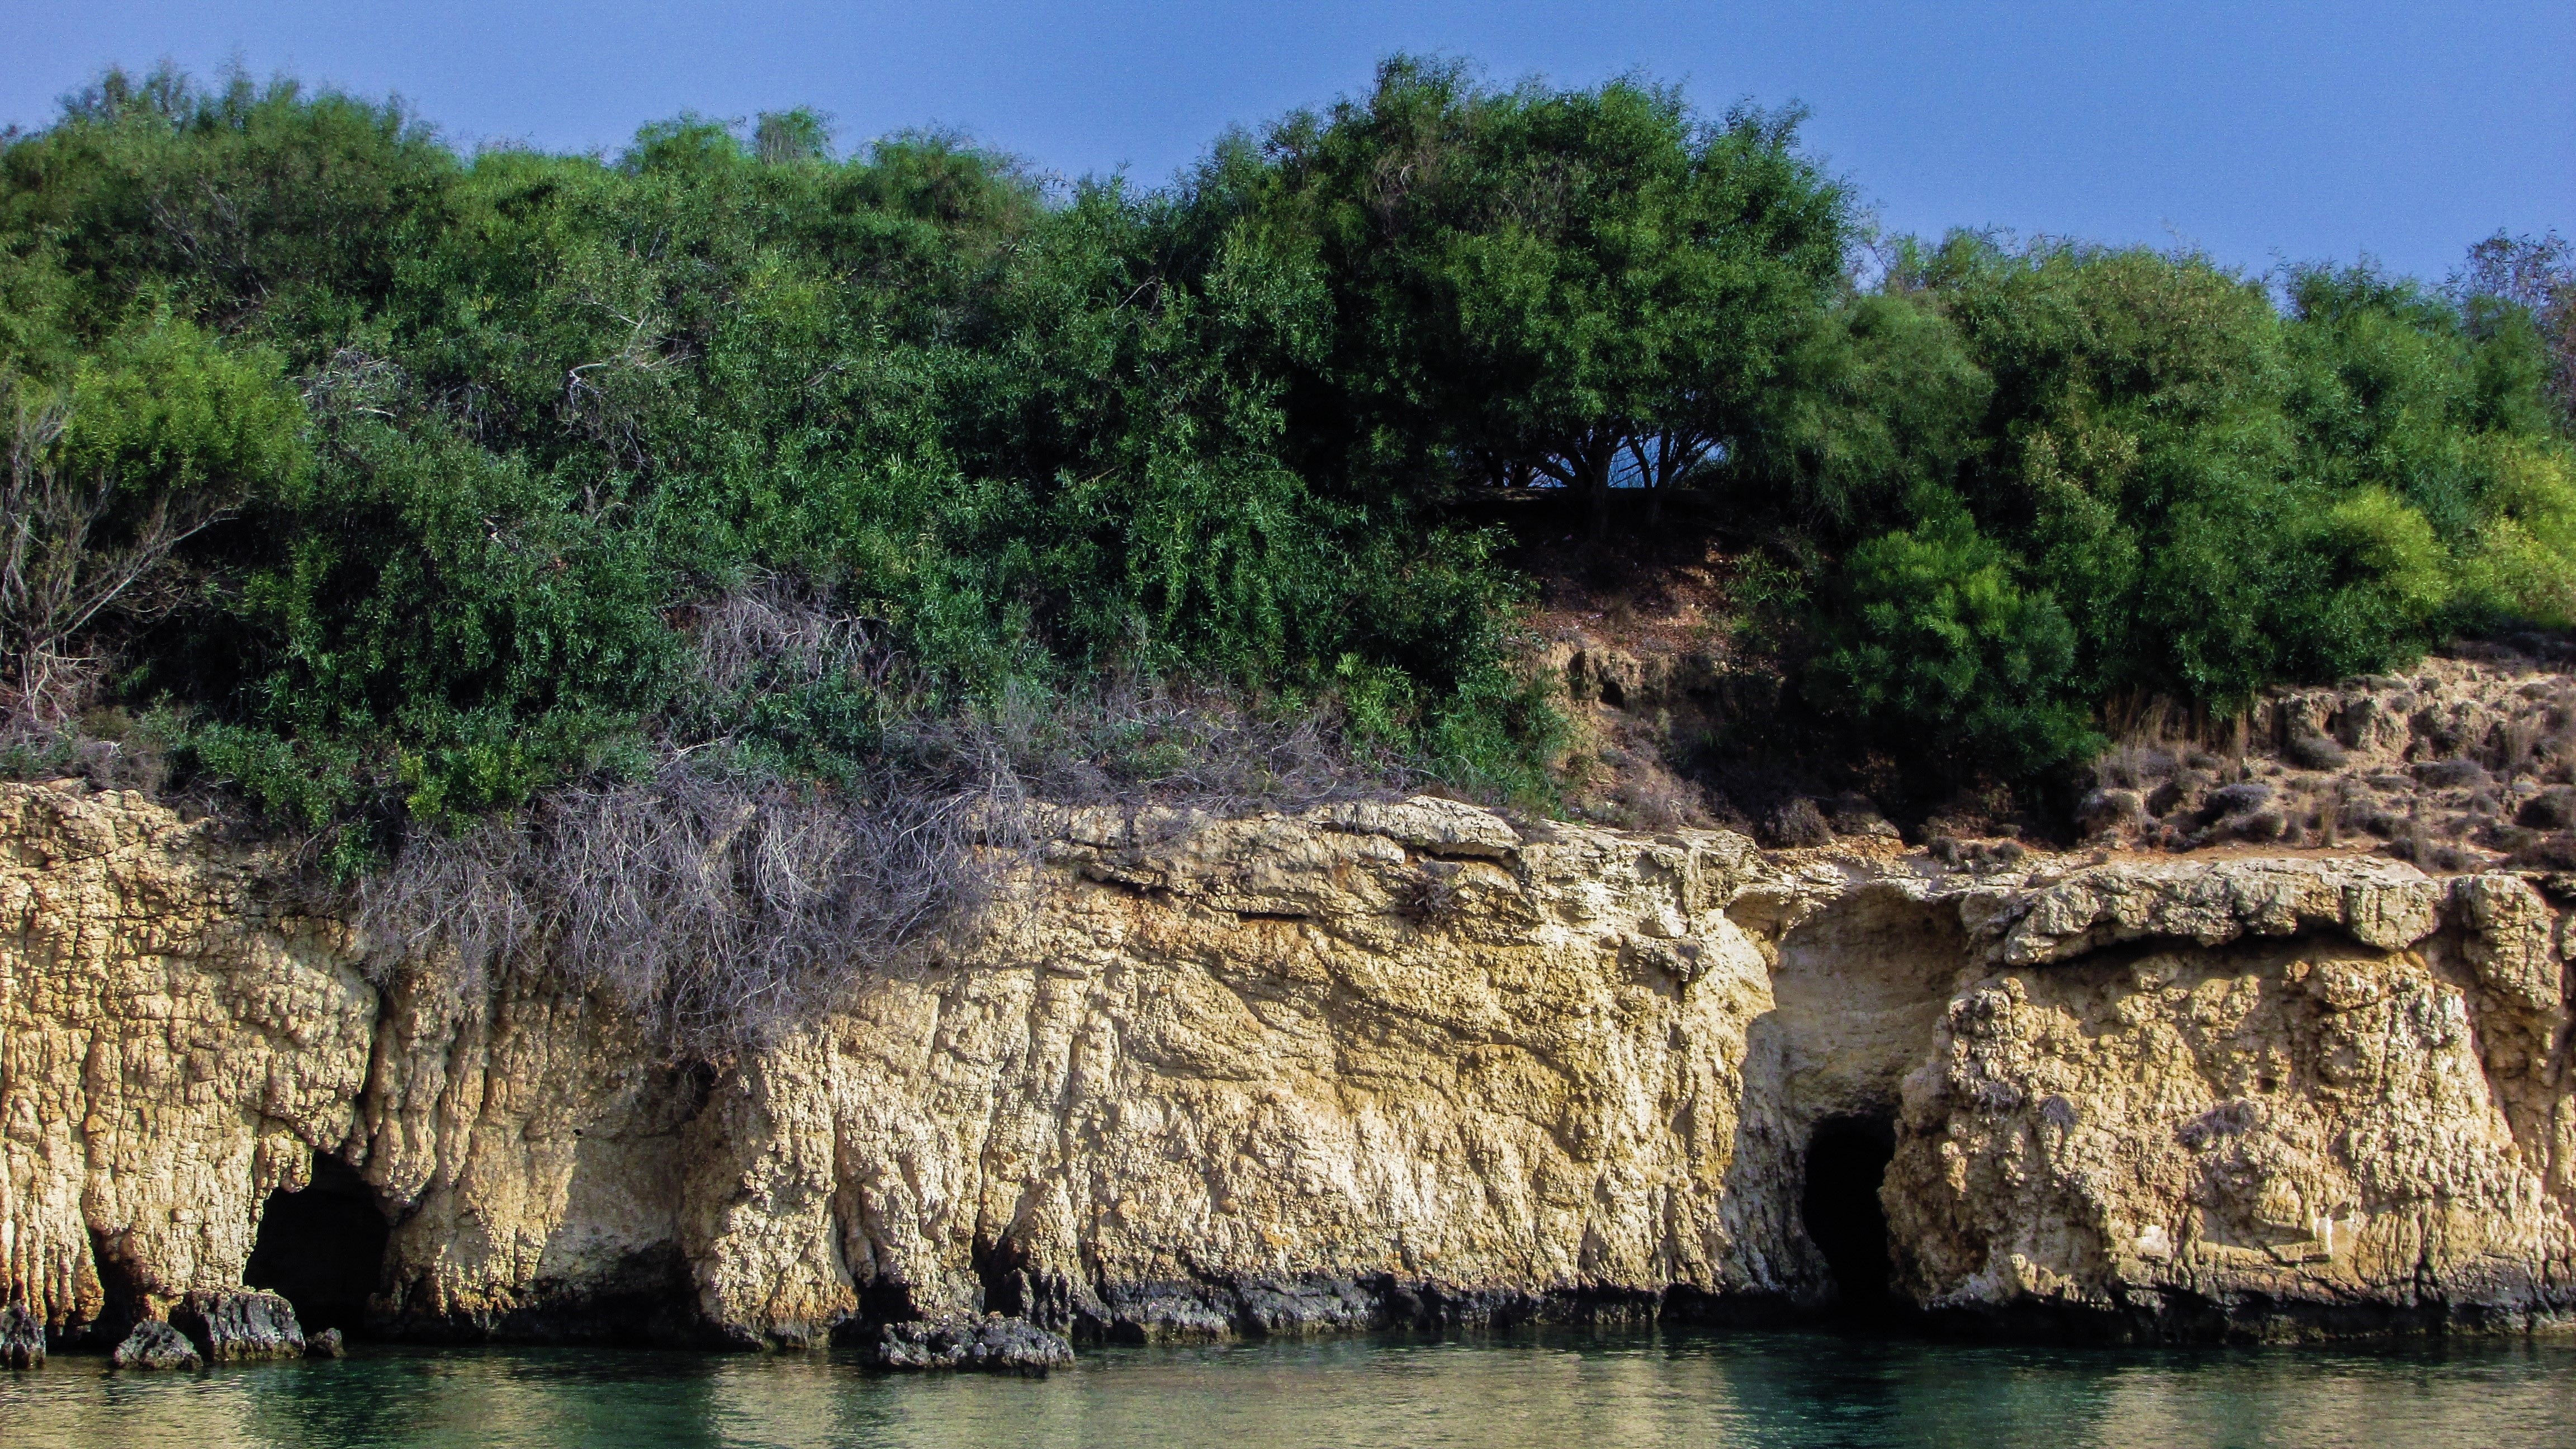
beach, coast, rock, wilderness, river, formation, cliff, jungle, bay, terrain, waterway, geology, ecosystem, cyprus, landform, kapparis, malamas beach, sea caves, geographical feature